The Good Old Days (Hong Kong TV series)

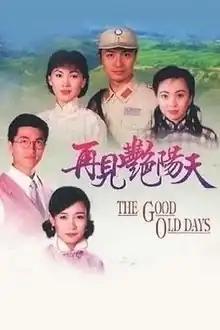

The Good Old Days was a television drama produced by Hong Kong broadcaster Asia Television in 1996. It was first aired from 15 April 1996 to 20 September 1996. The series is one of several ATV series that was well received in viewership ratings. After the network shut down in 2015, broadcasting rights along with many other ATV dramas were sold to rival network TVB for 17 million HKD.